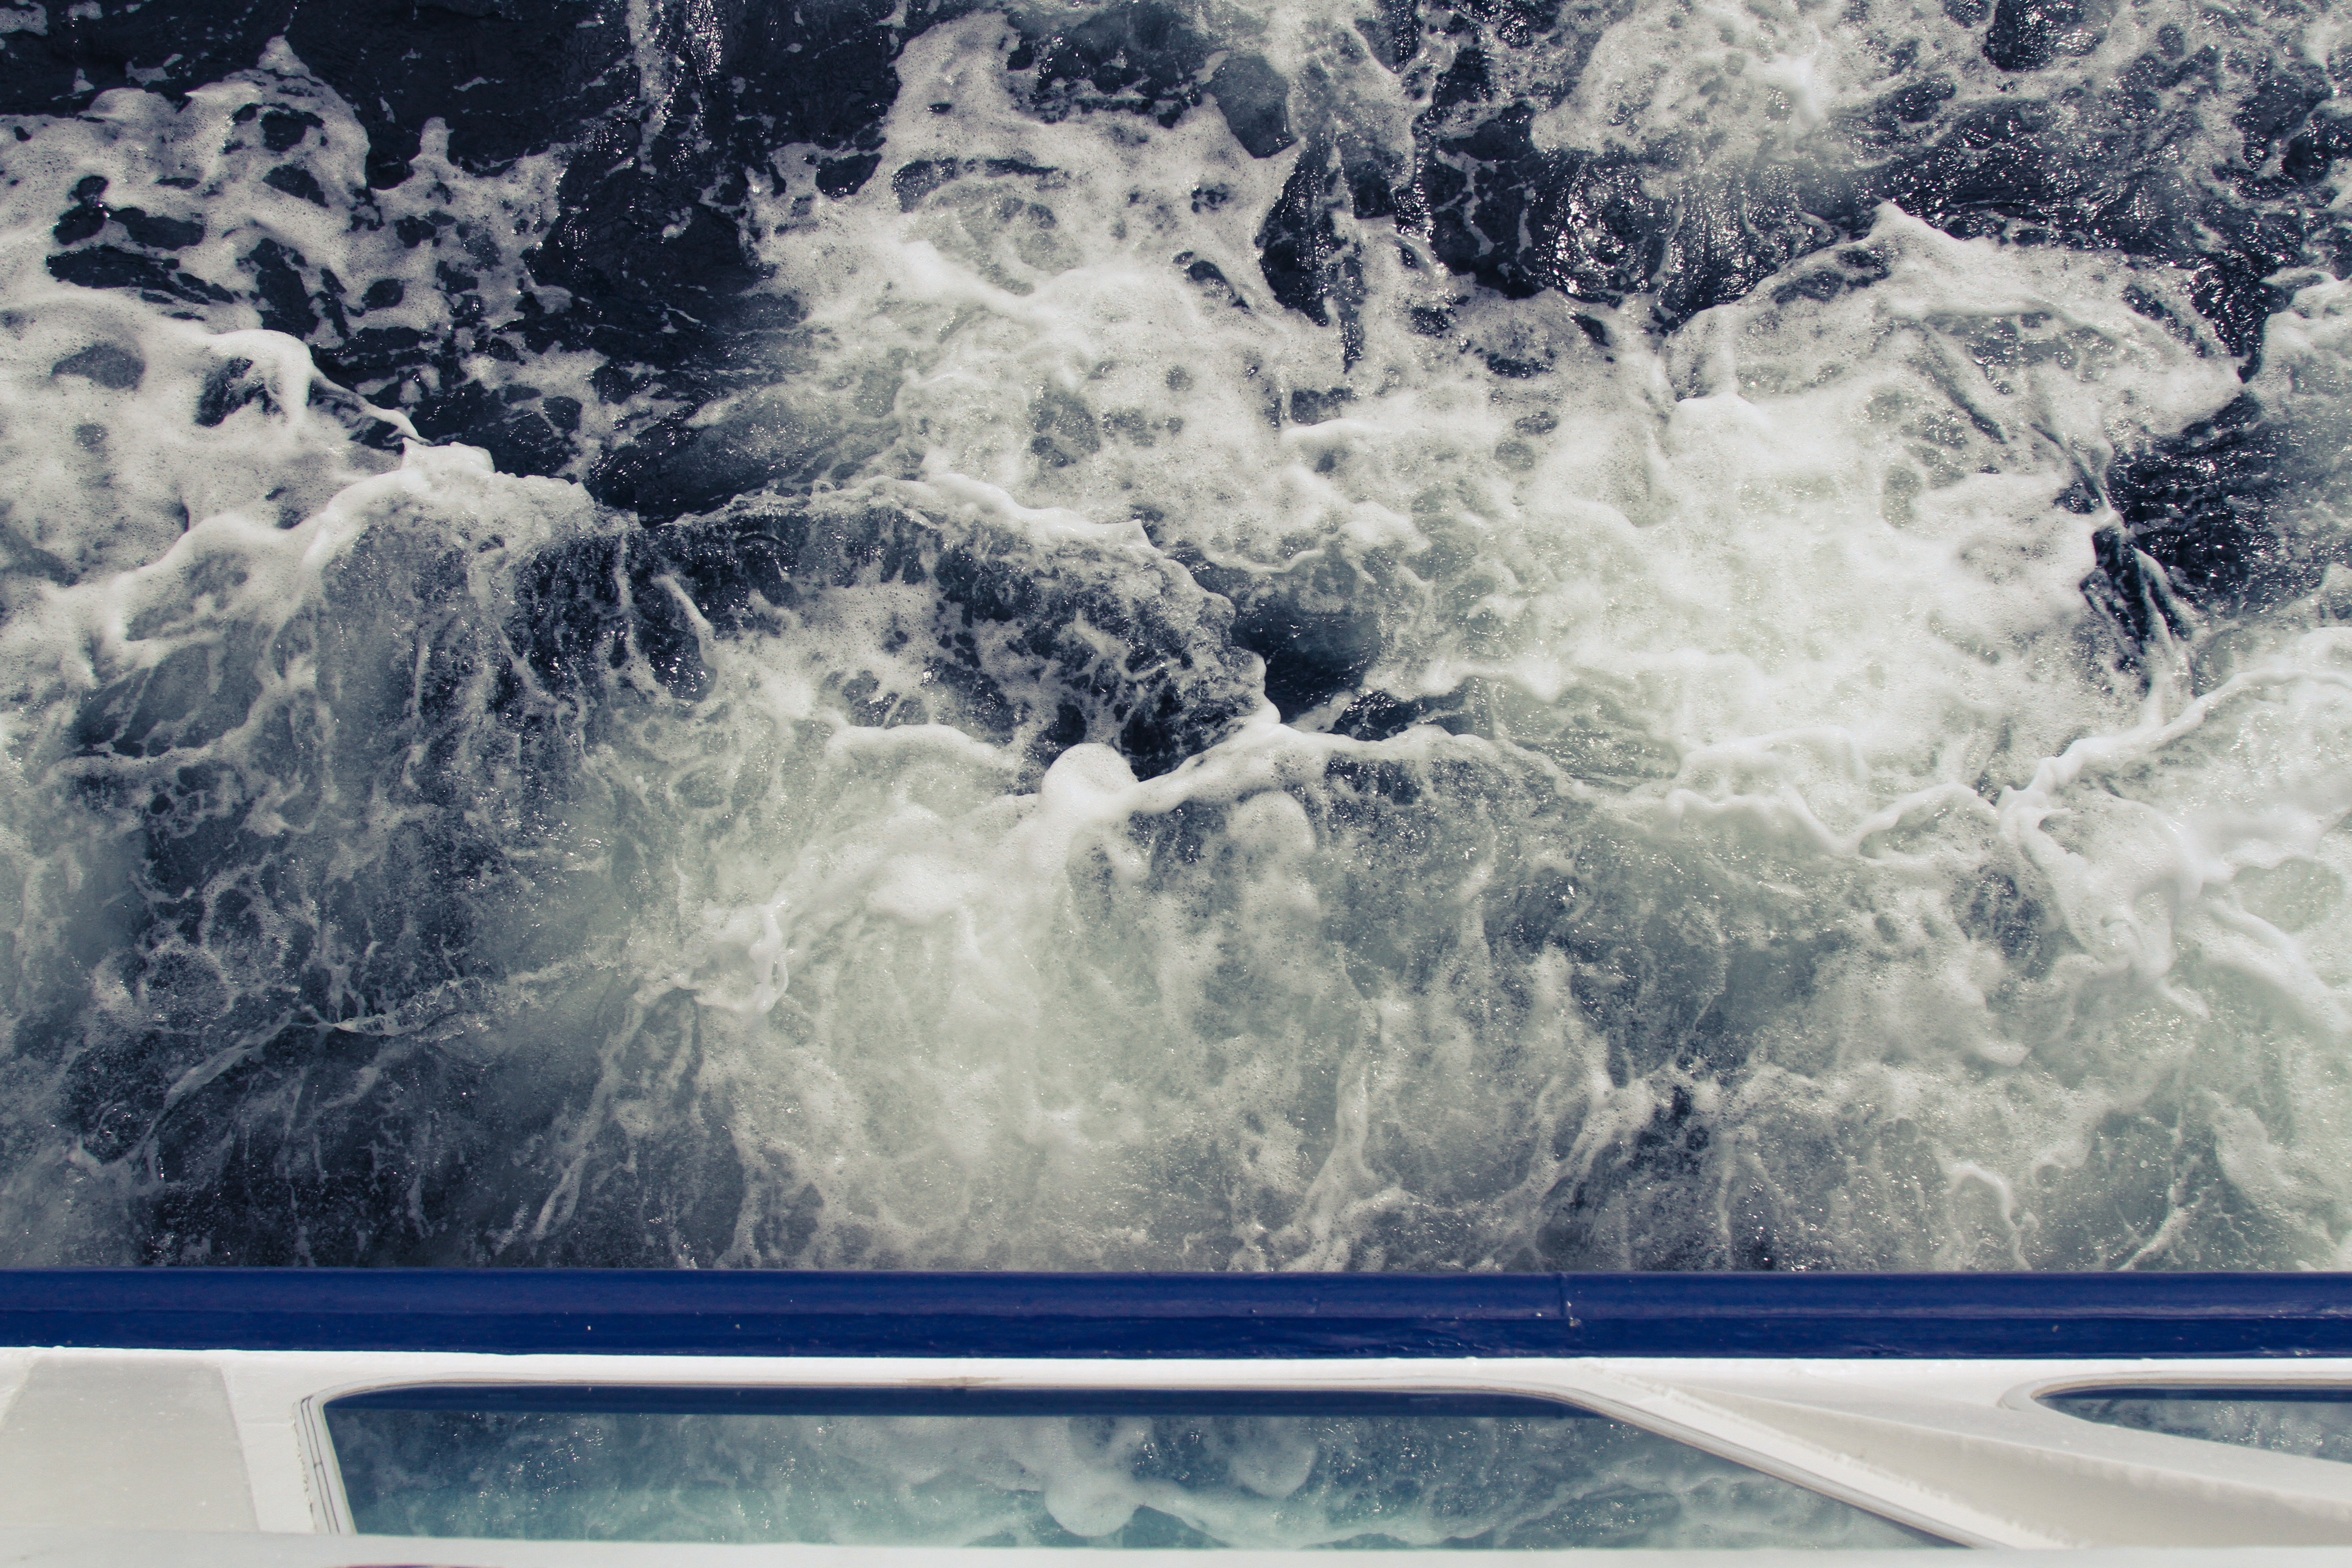
sea, water, ocean, snow, wave, window, wall, ship, travel, steel, motion, foam, transportation, ice, vessel, journey, weather, cruise, ferry, power, waves, marine, atmosphere of earth, wind wave, troubled